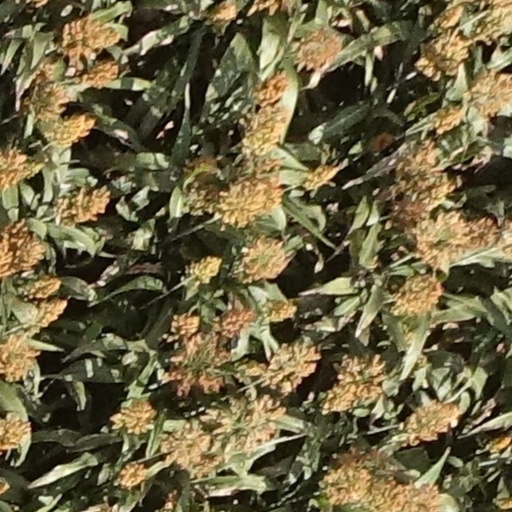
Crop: sorghum